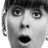
Emotion: surprise